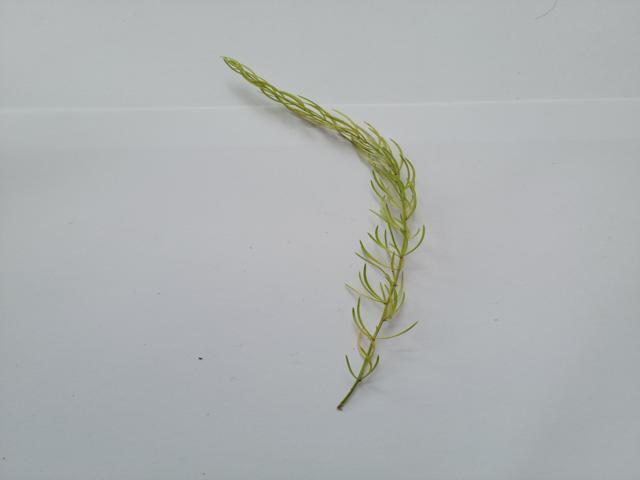
Plant: shotomuli